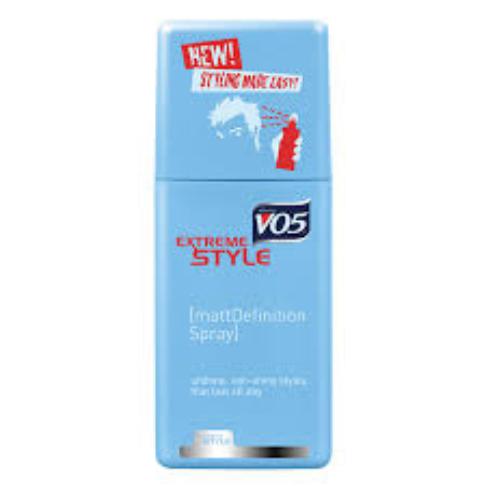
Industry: Necessities